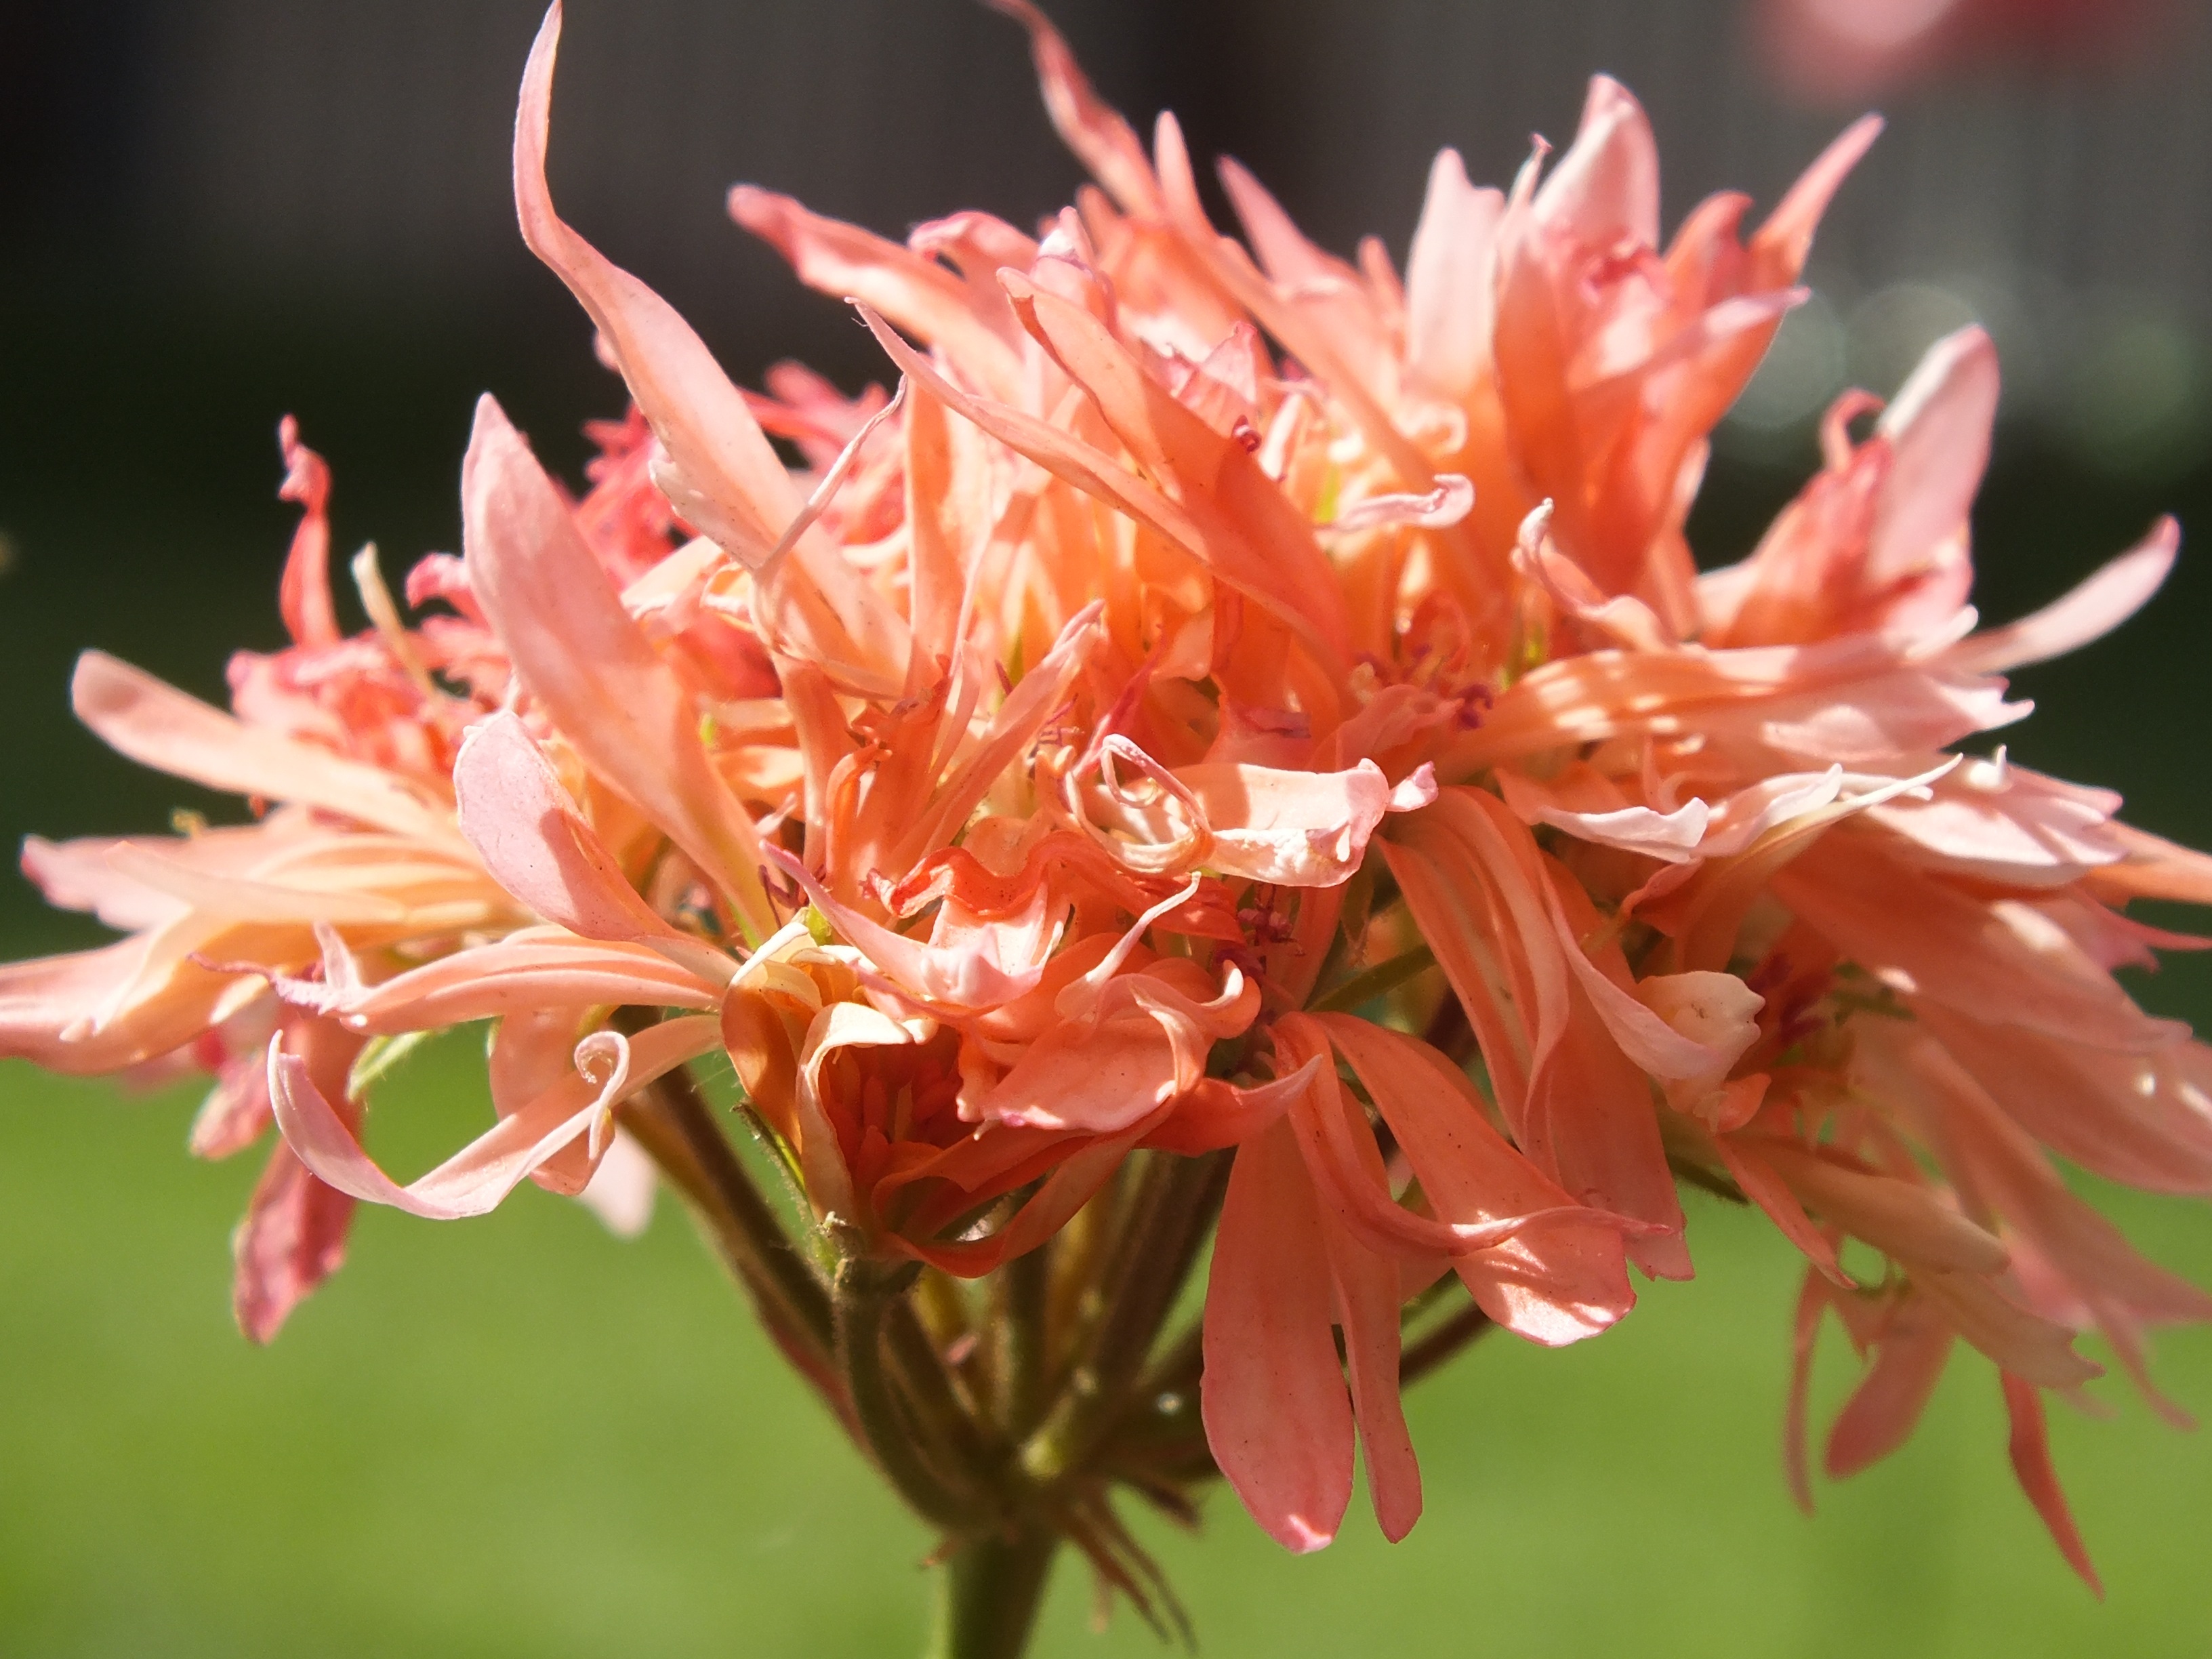
tree, nature, blossom, plant, leaf, flower, wild, spring, botany, flora, plants, wild flowers, shrub, rosa, rhododendron, macro photography, flowering plant, woody plant, land plant